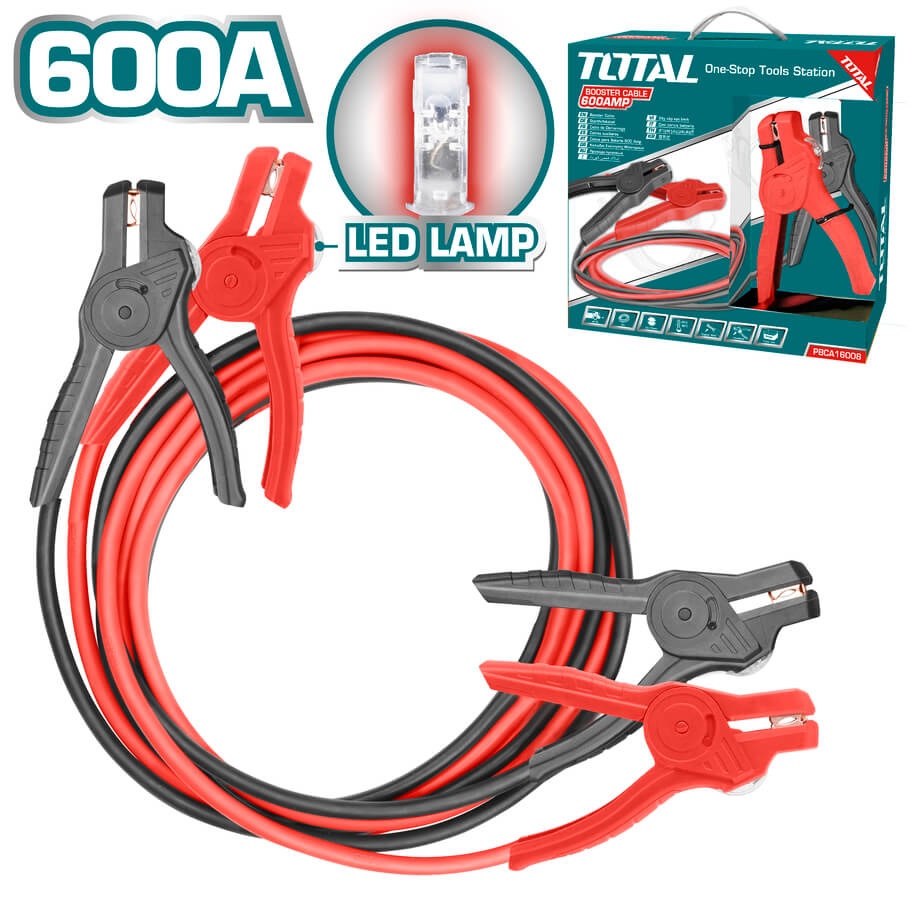
TOTAL BOOSTER CABLE 3m WITH LED LAMP
SPECIFICATIONS LENGTH 3m CABLE SIZE 18 X 11cm CABLE DIAMETER 10mm CURRENT 600A WEIGHT 2.8 Kg
Brand: Zambezi Cart
Category: Vehicles & Parts > Vehicle Parts & Accessories > Vehicle Maintenance, Care & Decor > Vehicle Repair & Specialty Tools > Vehicle Battery Chargers